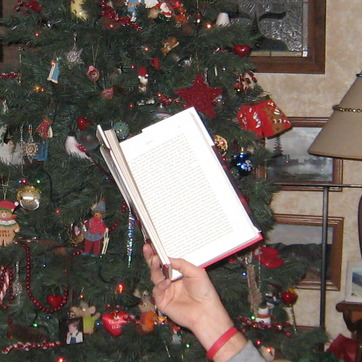
Material: paper